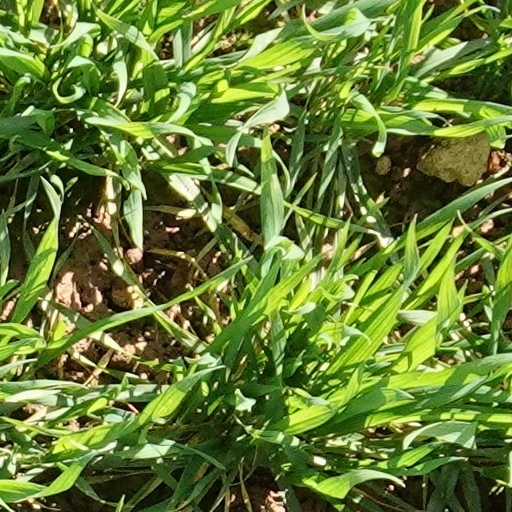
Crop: wheat